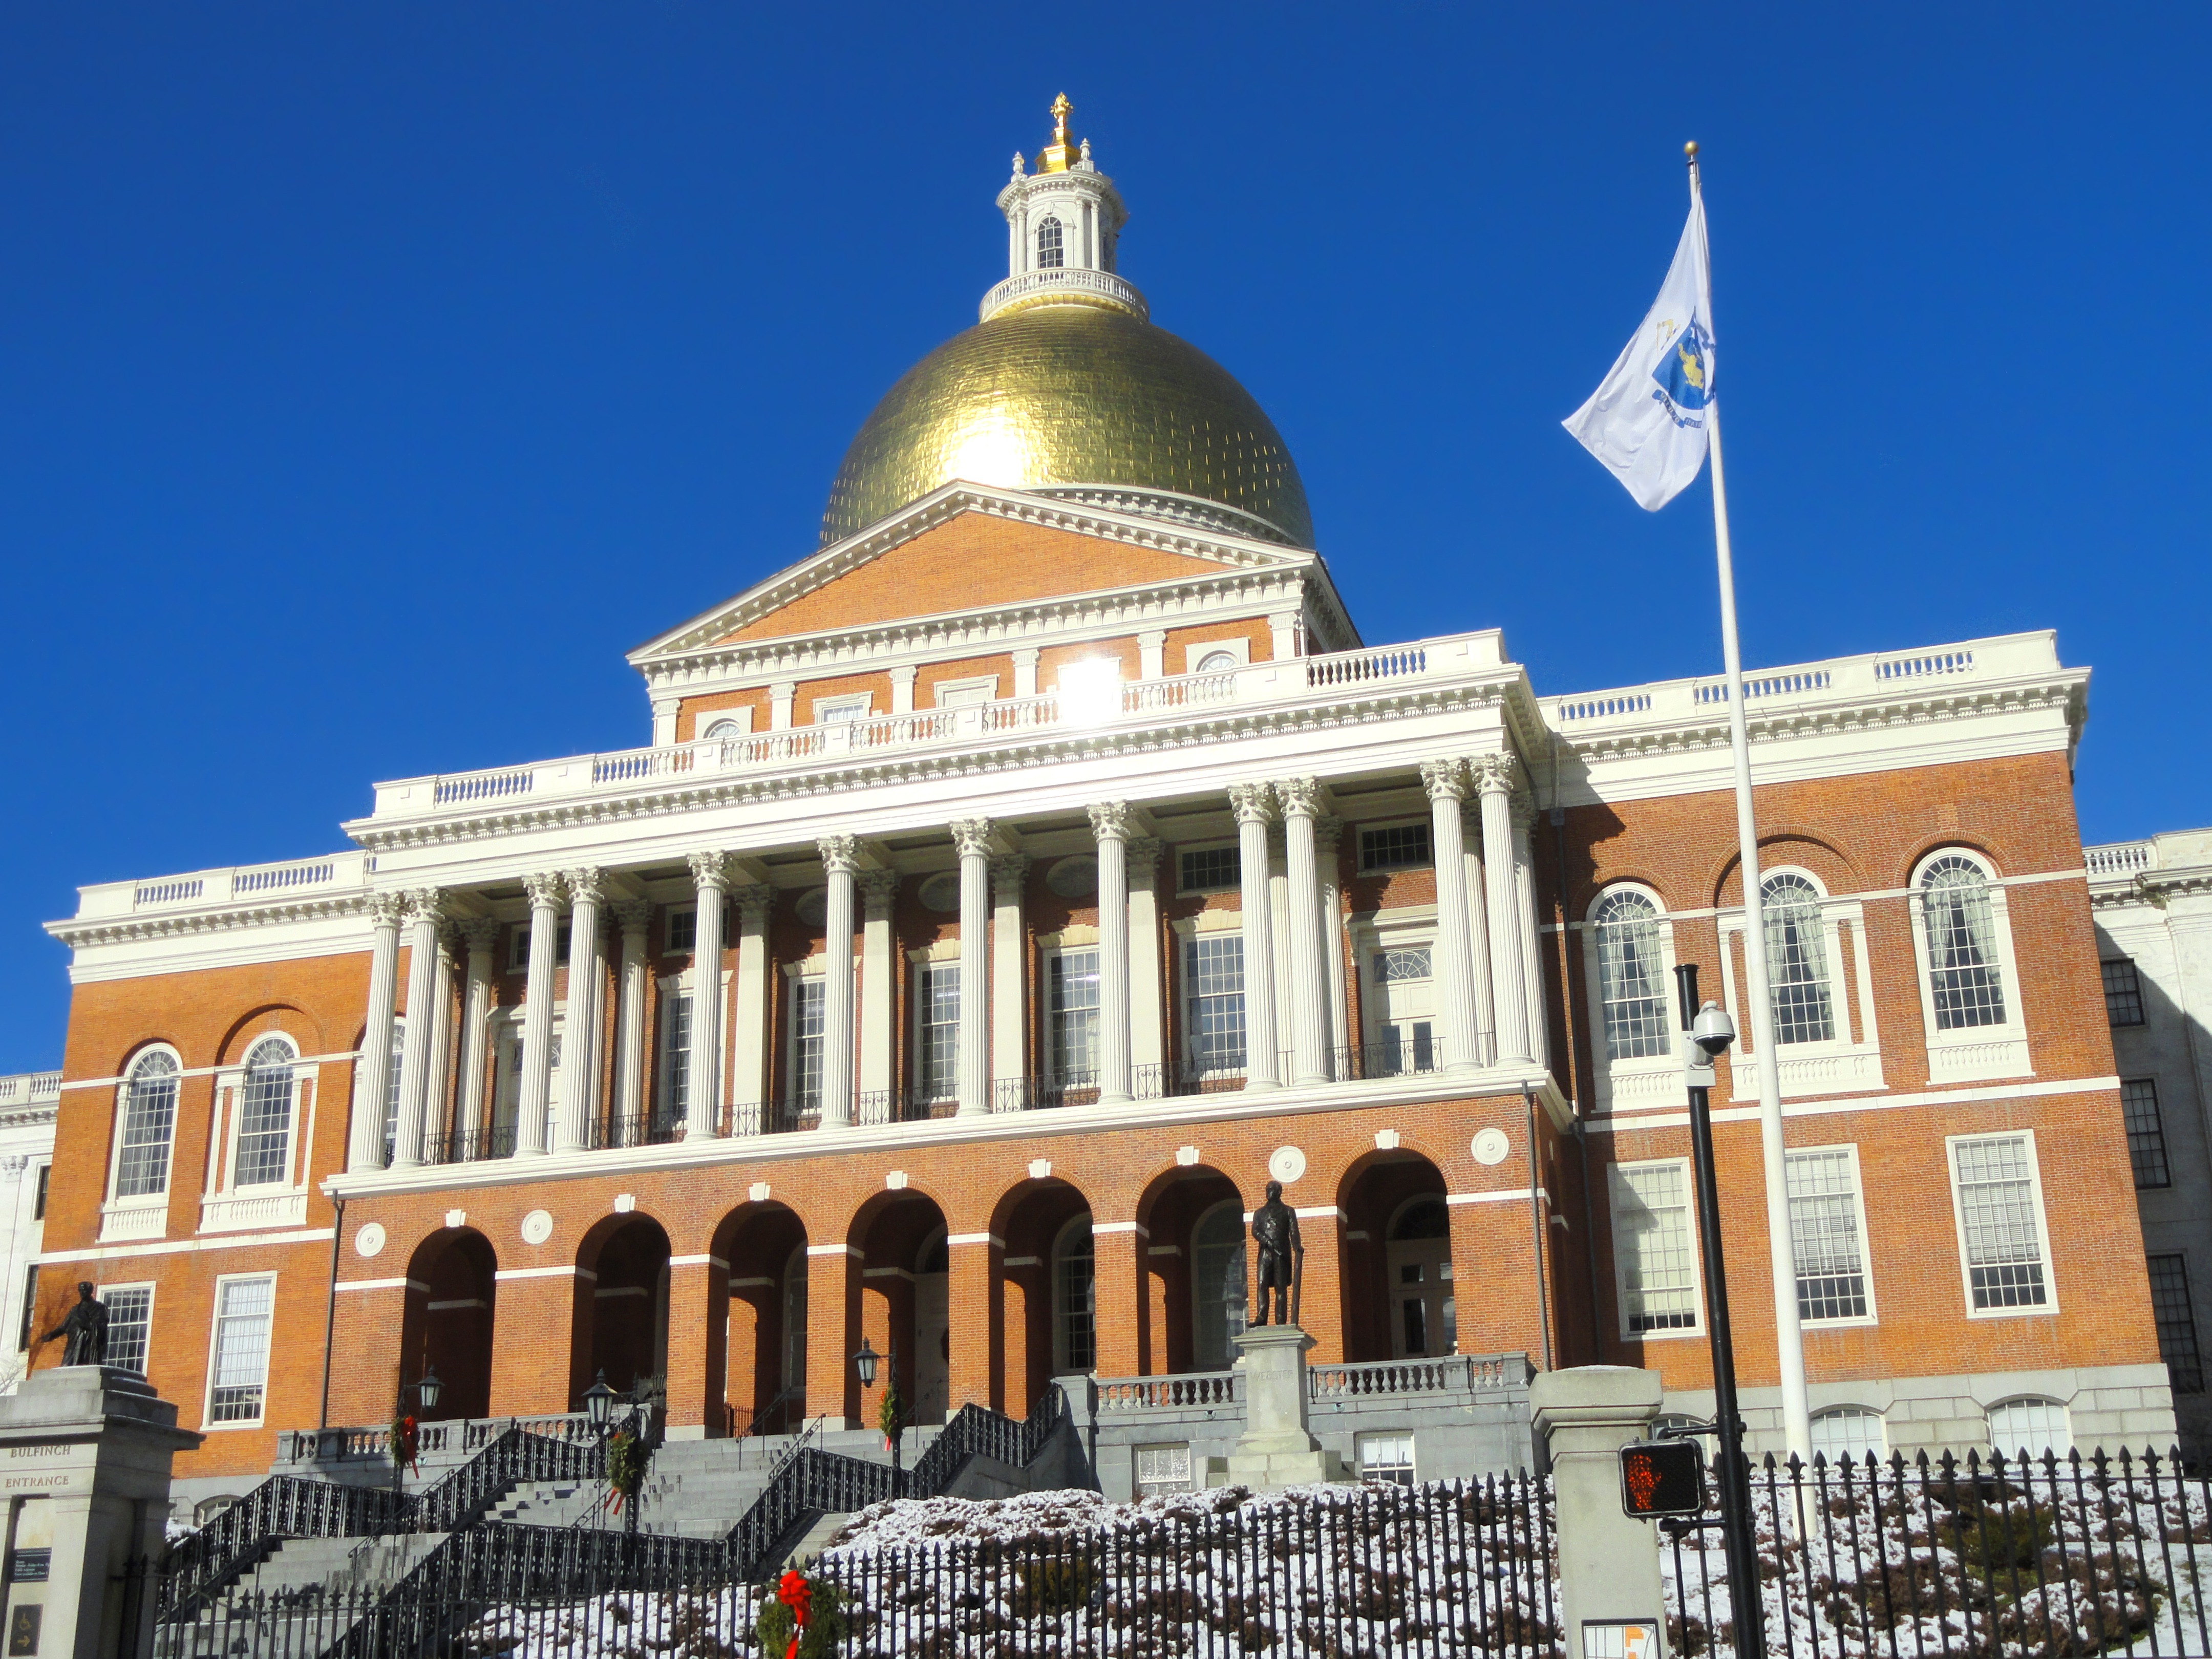
architecture, sky, building, palace, city, plaza, landmark, facade, tourism, place of worship, boston, outside, clouds, synagogue, government, basilica, cities, massachusetts, state house, classical architecture